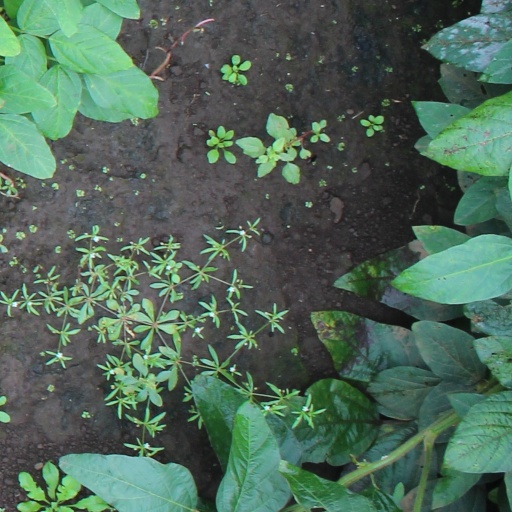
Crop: soybean